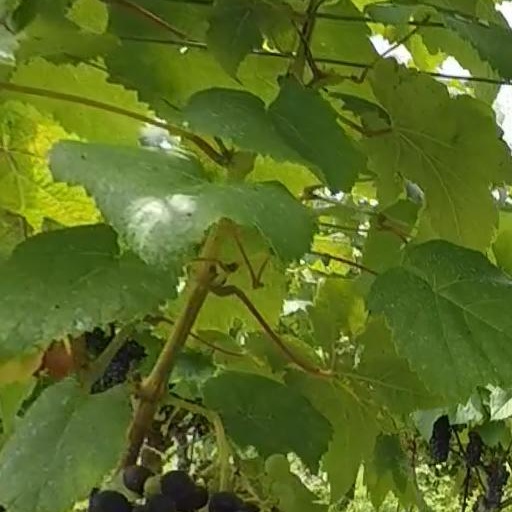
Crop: grape